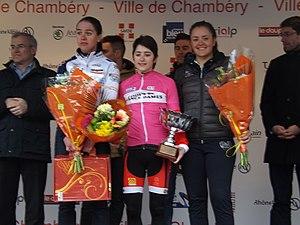
Vue des coureuses cyclistes Manon Souyris (première, au centre), Amélie Rivat (seconde, à gauche) et Soraya Paladin (troisième, à droite), lors du Grand prix de Chambéry (première manche de la coupe de France), en Savoie.
La Coupe de France féminine de cyclisme sur route 2015 est la 16ᵉ édition de la Coupe de France féminine de cyclisme sur route.